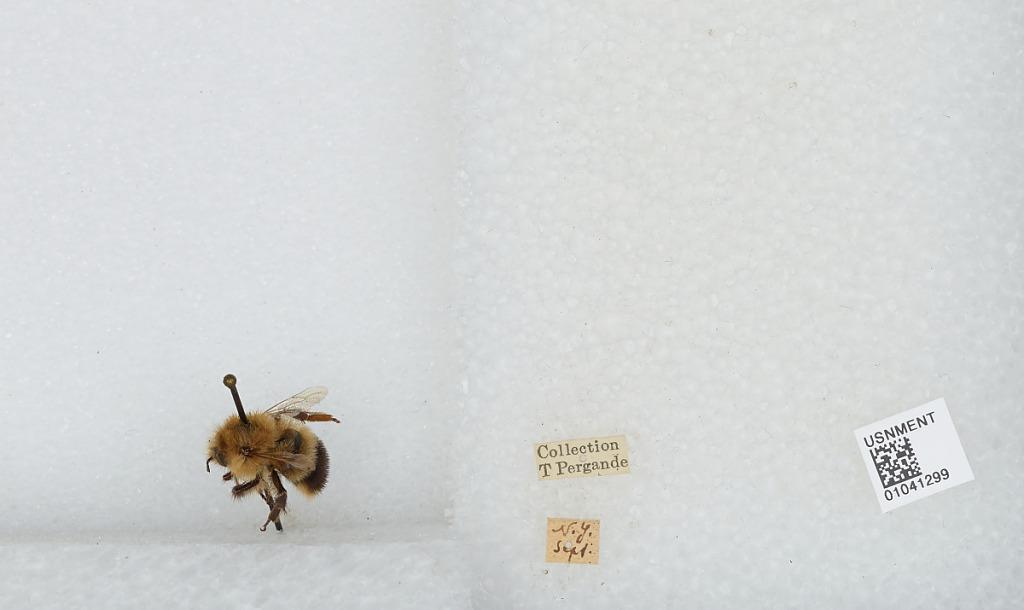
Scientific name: Bombus sp.
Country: United States
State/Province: New York